Cheriyanad

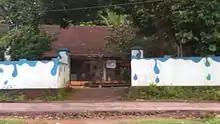
JBS School

Cheriyanad is a village in Kerala state of India. It lies in the Central Travancore Region, and specifically comes under Chengannur taluk in Alappuzha District.The very famous Cheryanadu Balasubrahmanya temple is located here. The Kavadiyattam which is held every year in conjunction with Taipuyam and the lighting of the pallivilakku are very famous. This land is also known as the pallivilakkukalude naadu.